La Martiniquaise

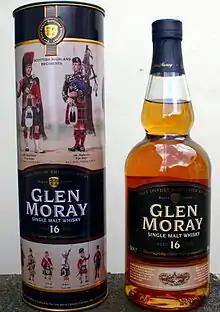
Glen Moray whisky

La Martiniquaise is France's second-largest (after Pernod Ricard) spirits group.